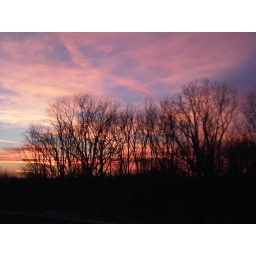
silhouetted trees against pink sunset sky